Kamar Ahmad Simon

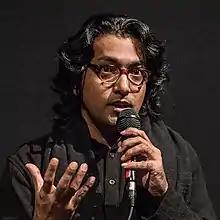

Kamar Ahmad Simon is a Bangladeshi filmmaker. He was featured as red carpet director in Piazza Grande at Locarno and has won various awards including the prestigious Harrell Award at CIFF (Camden), Grand Prix at Cinéma du Réel (Paris), Open Doors Award and Arte International Prix at Locarno, Golden Conch at MIFF (Mumbai), grants from Sundance, IDFA-Bertha and WCF/ Berlinale. He has been a jury member of the Sydney International Film Festival for the Australian segment, La Bibliothèque publique d’information (BPI) France, Johns Hopkins University USA has acquired his film and Royal Anthropological Institute of Great Britain and Ireland (RAI) have exhibited his work.